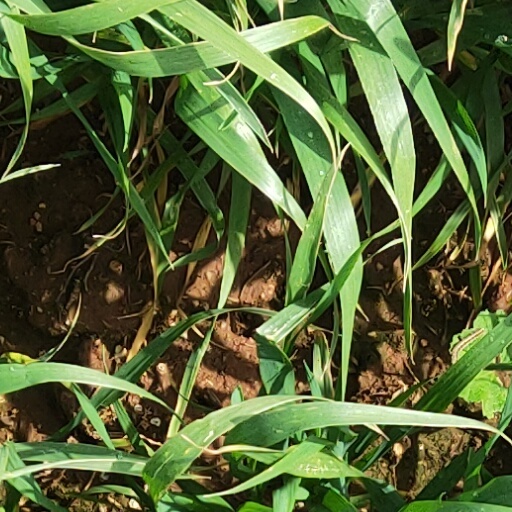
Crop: wheat